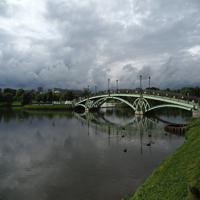
Weather: cloudy or overcast